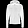
Label: Coat